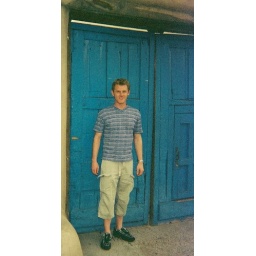
Me in front of a blue door in Santa Fe